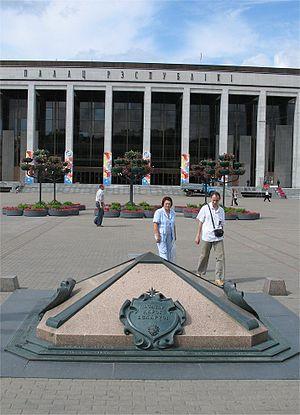
Cet article présente une liste des monuments de la ville de Minsk.
La place d'Octobre est une des places principales de la ville de Minsk.